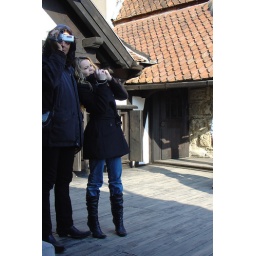
ink eye girl in Bran castle